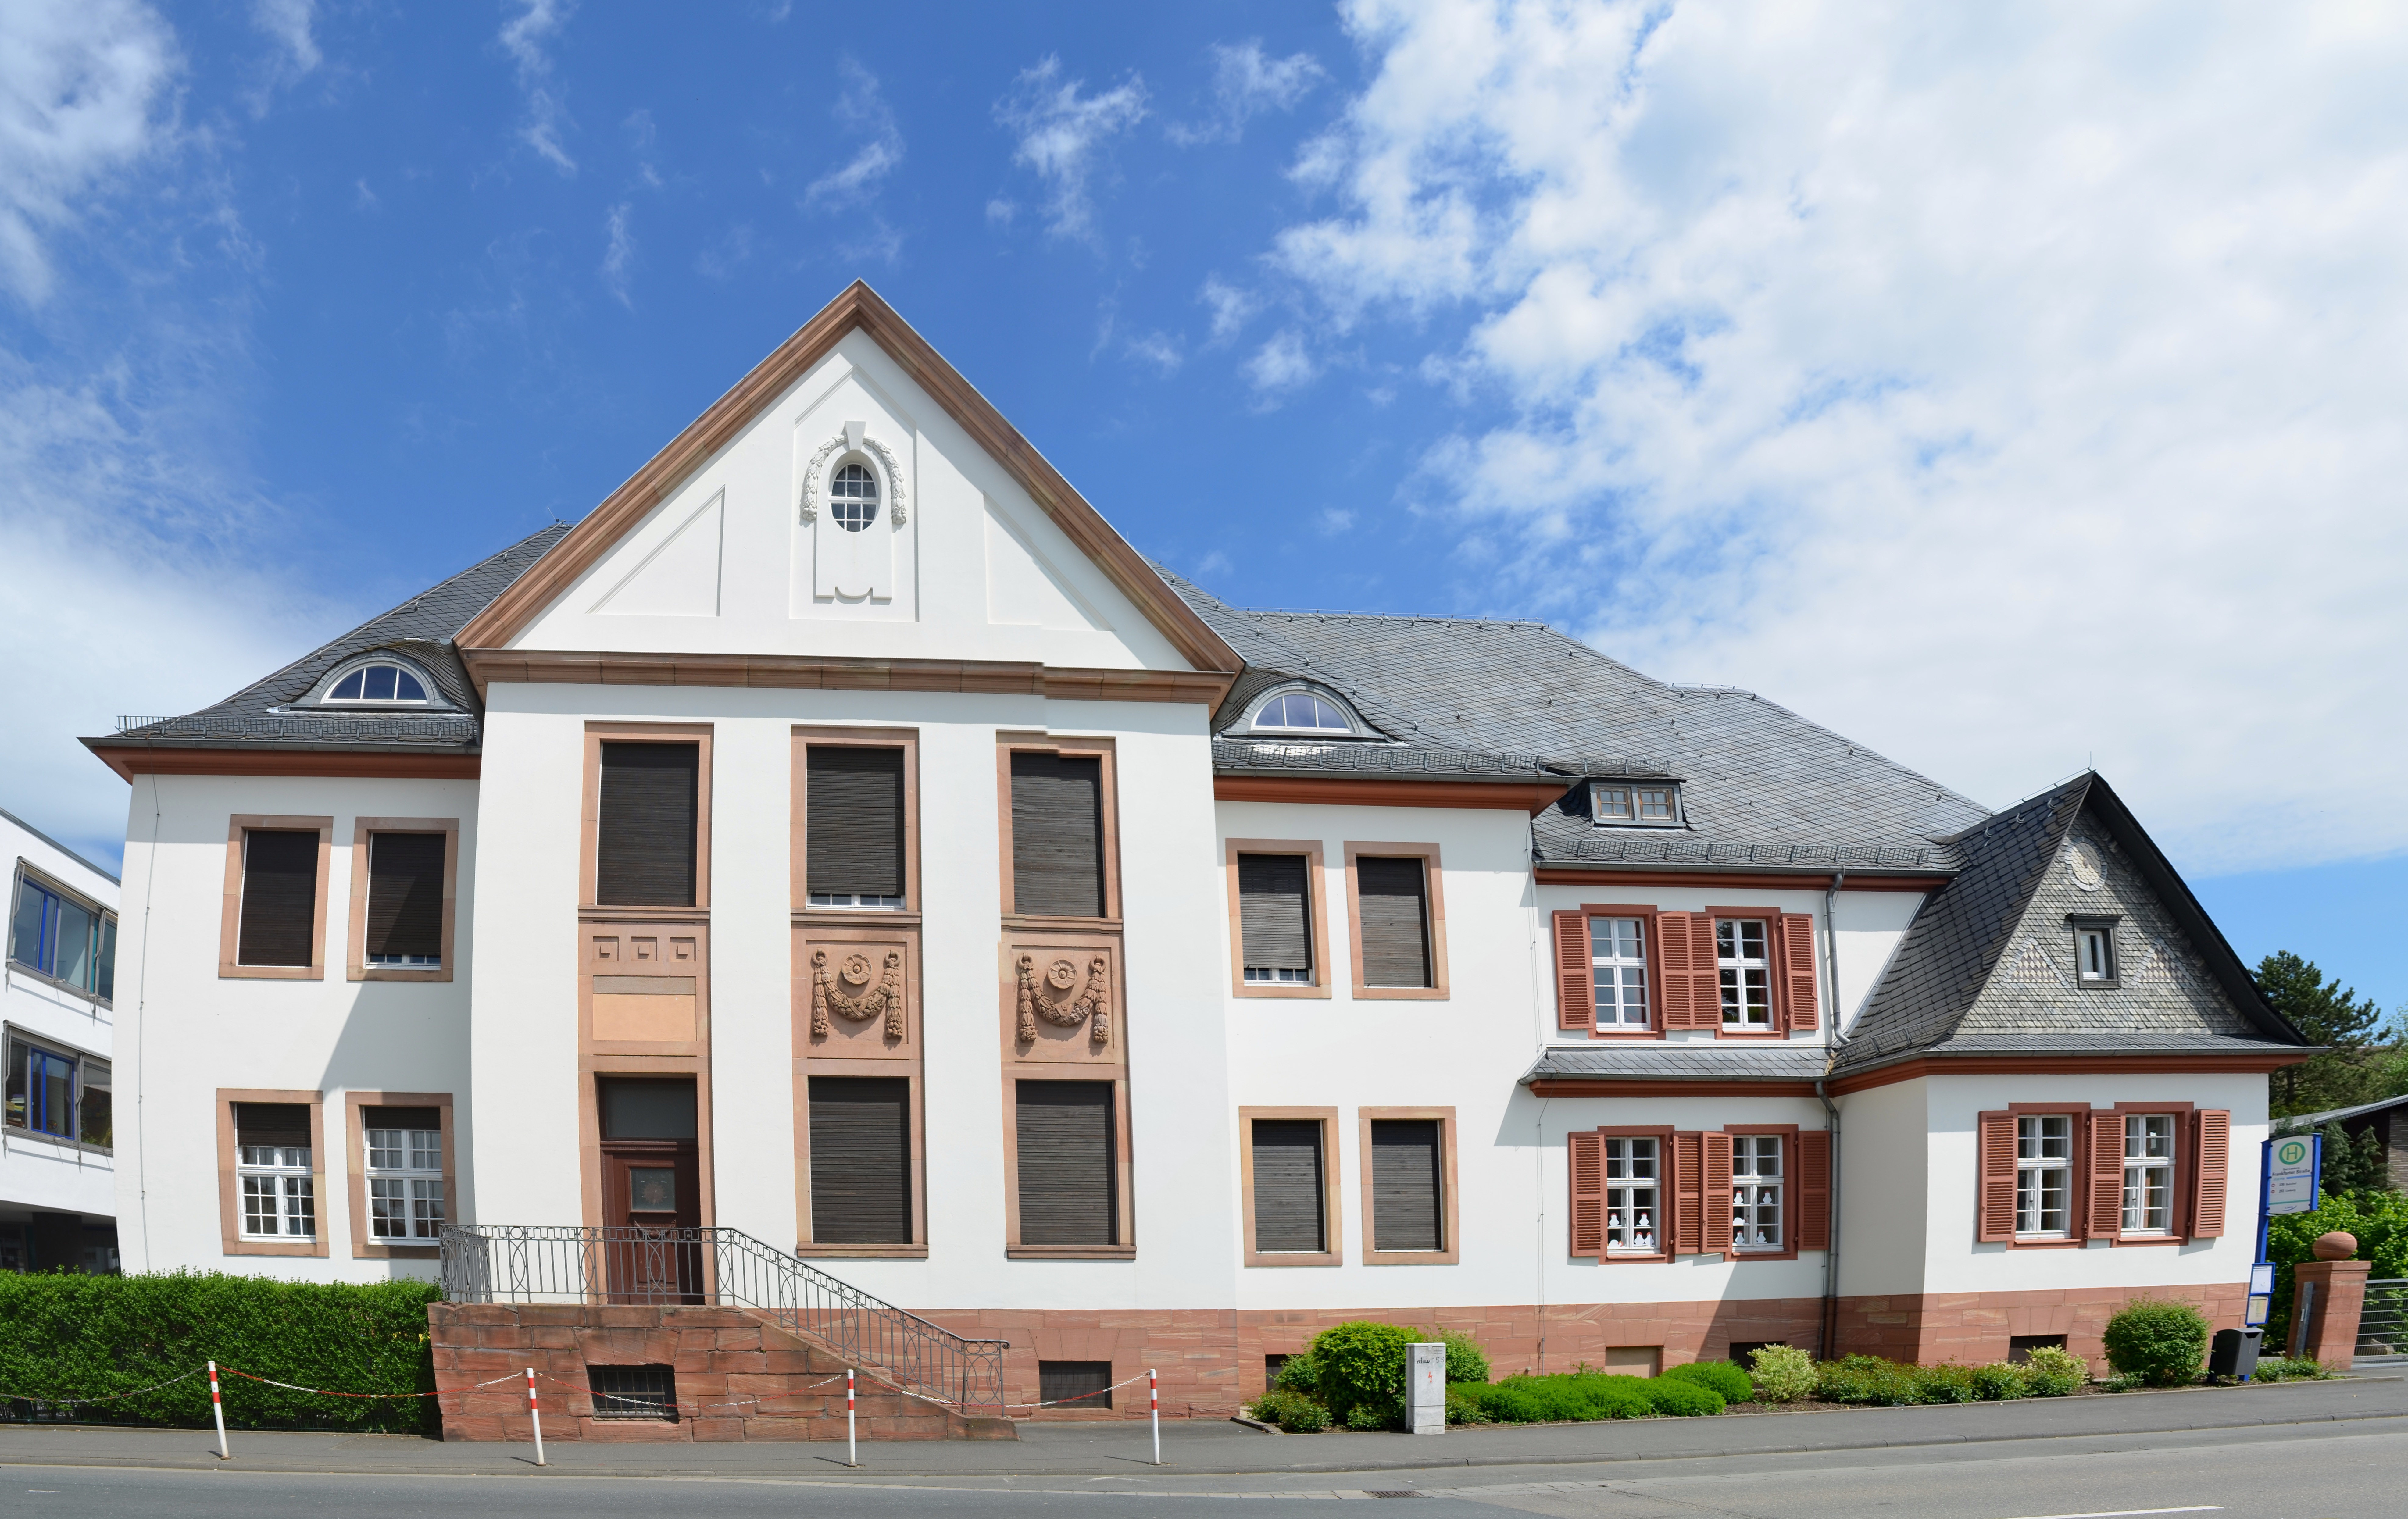
architecture, house, roof, building, home, suburb, facade, property, exterior, historic, front, distorted, estate, courthouse, siding, neighbourhood, real estate, residential area, district court, bad camberg